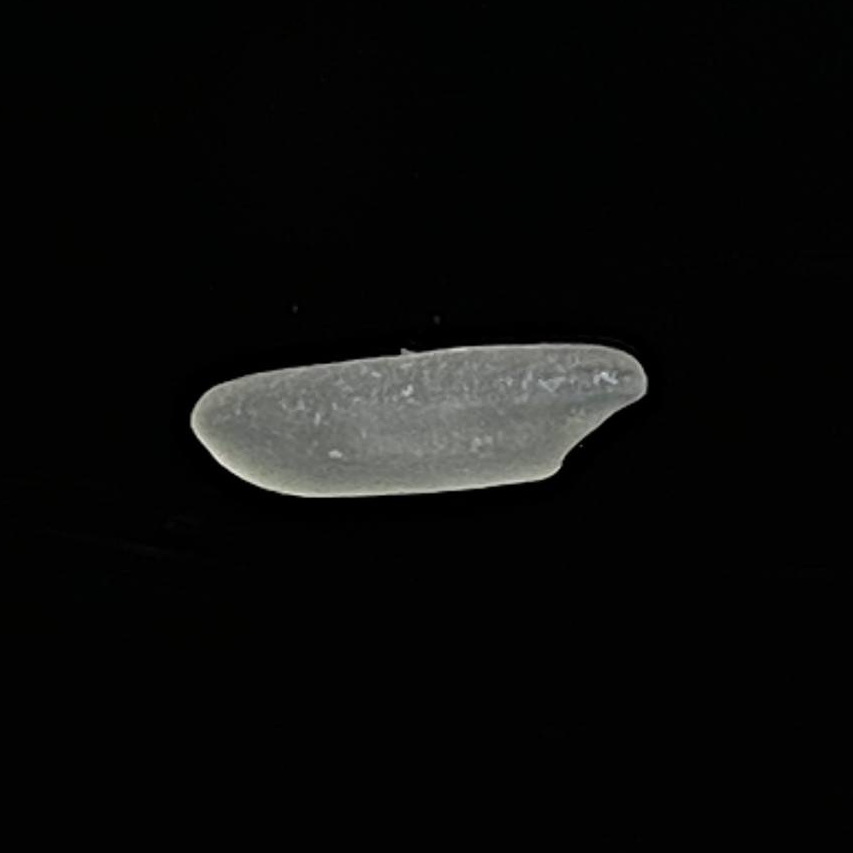
Rice variety: Shampakatari